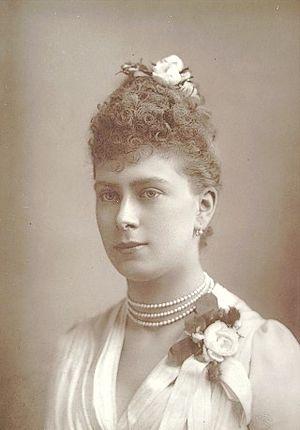
Cet article donne la liste des princesses de Galles depuis 1361, relative aux épouses des princes de Galles, les héritiers du trône d'Angleterre, puis de Grande-Bretagne. Sur les dix princesses que connaissent l'Angleterre et la Grande-Bretagne depuis cette date, seules quatre d'entre elles sont devenues par la suite reines consorts de Grande-Bretagne, tandis que deux autres sont devenues reines consorts d'Angleterre par un remariage ultérieur.